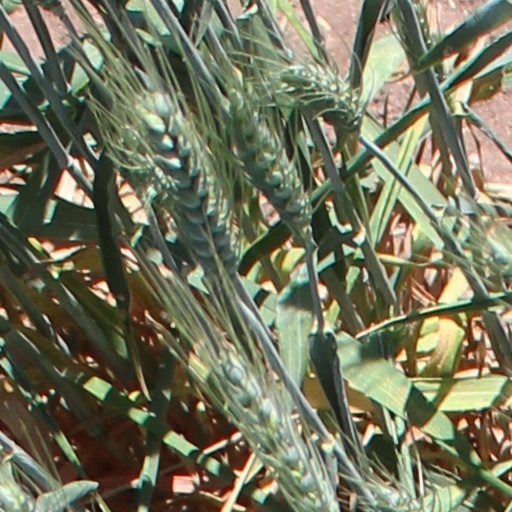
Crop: wheat